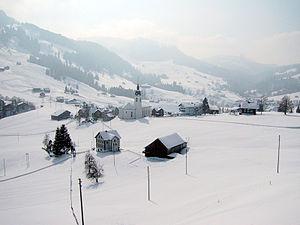
Oberiberg est une commune suisse du canton de Schwytz, située dans le district de Schwytz.